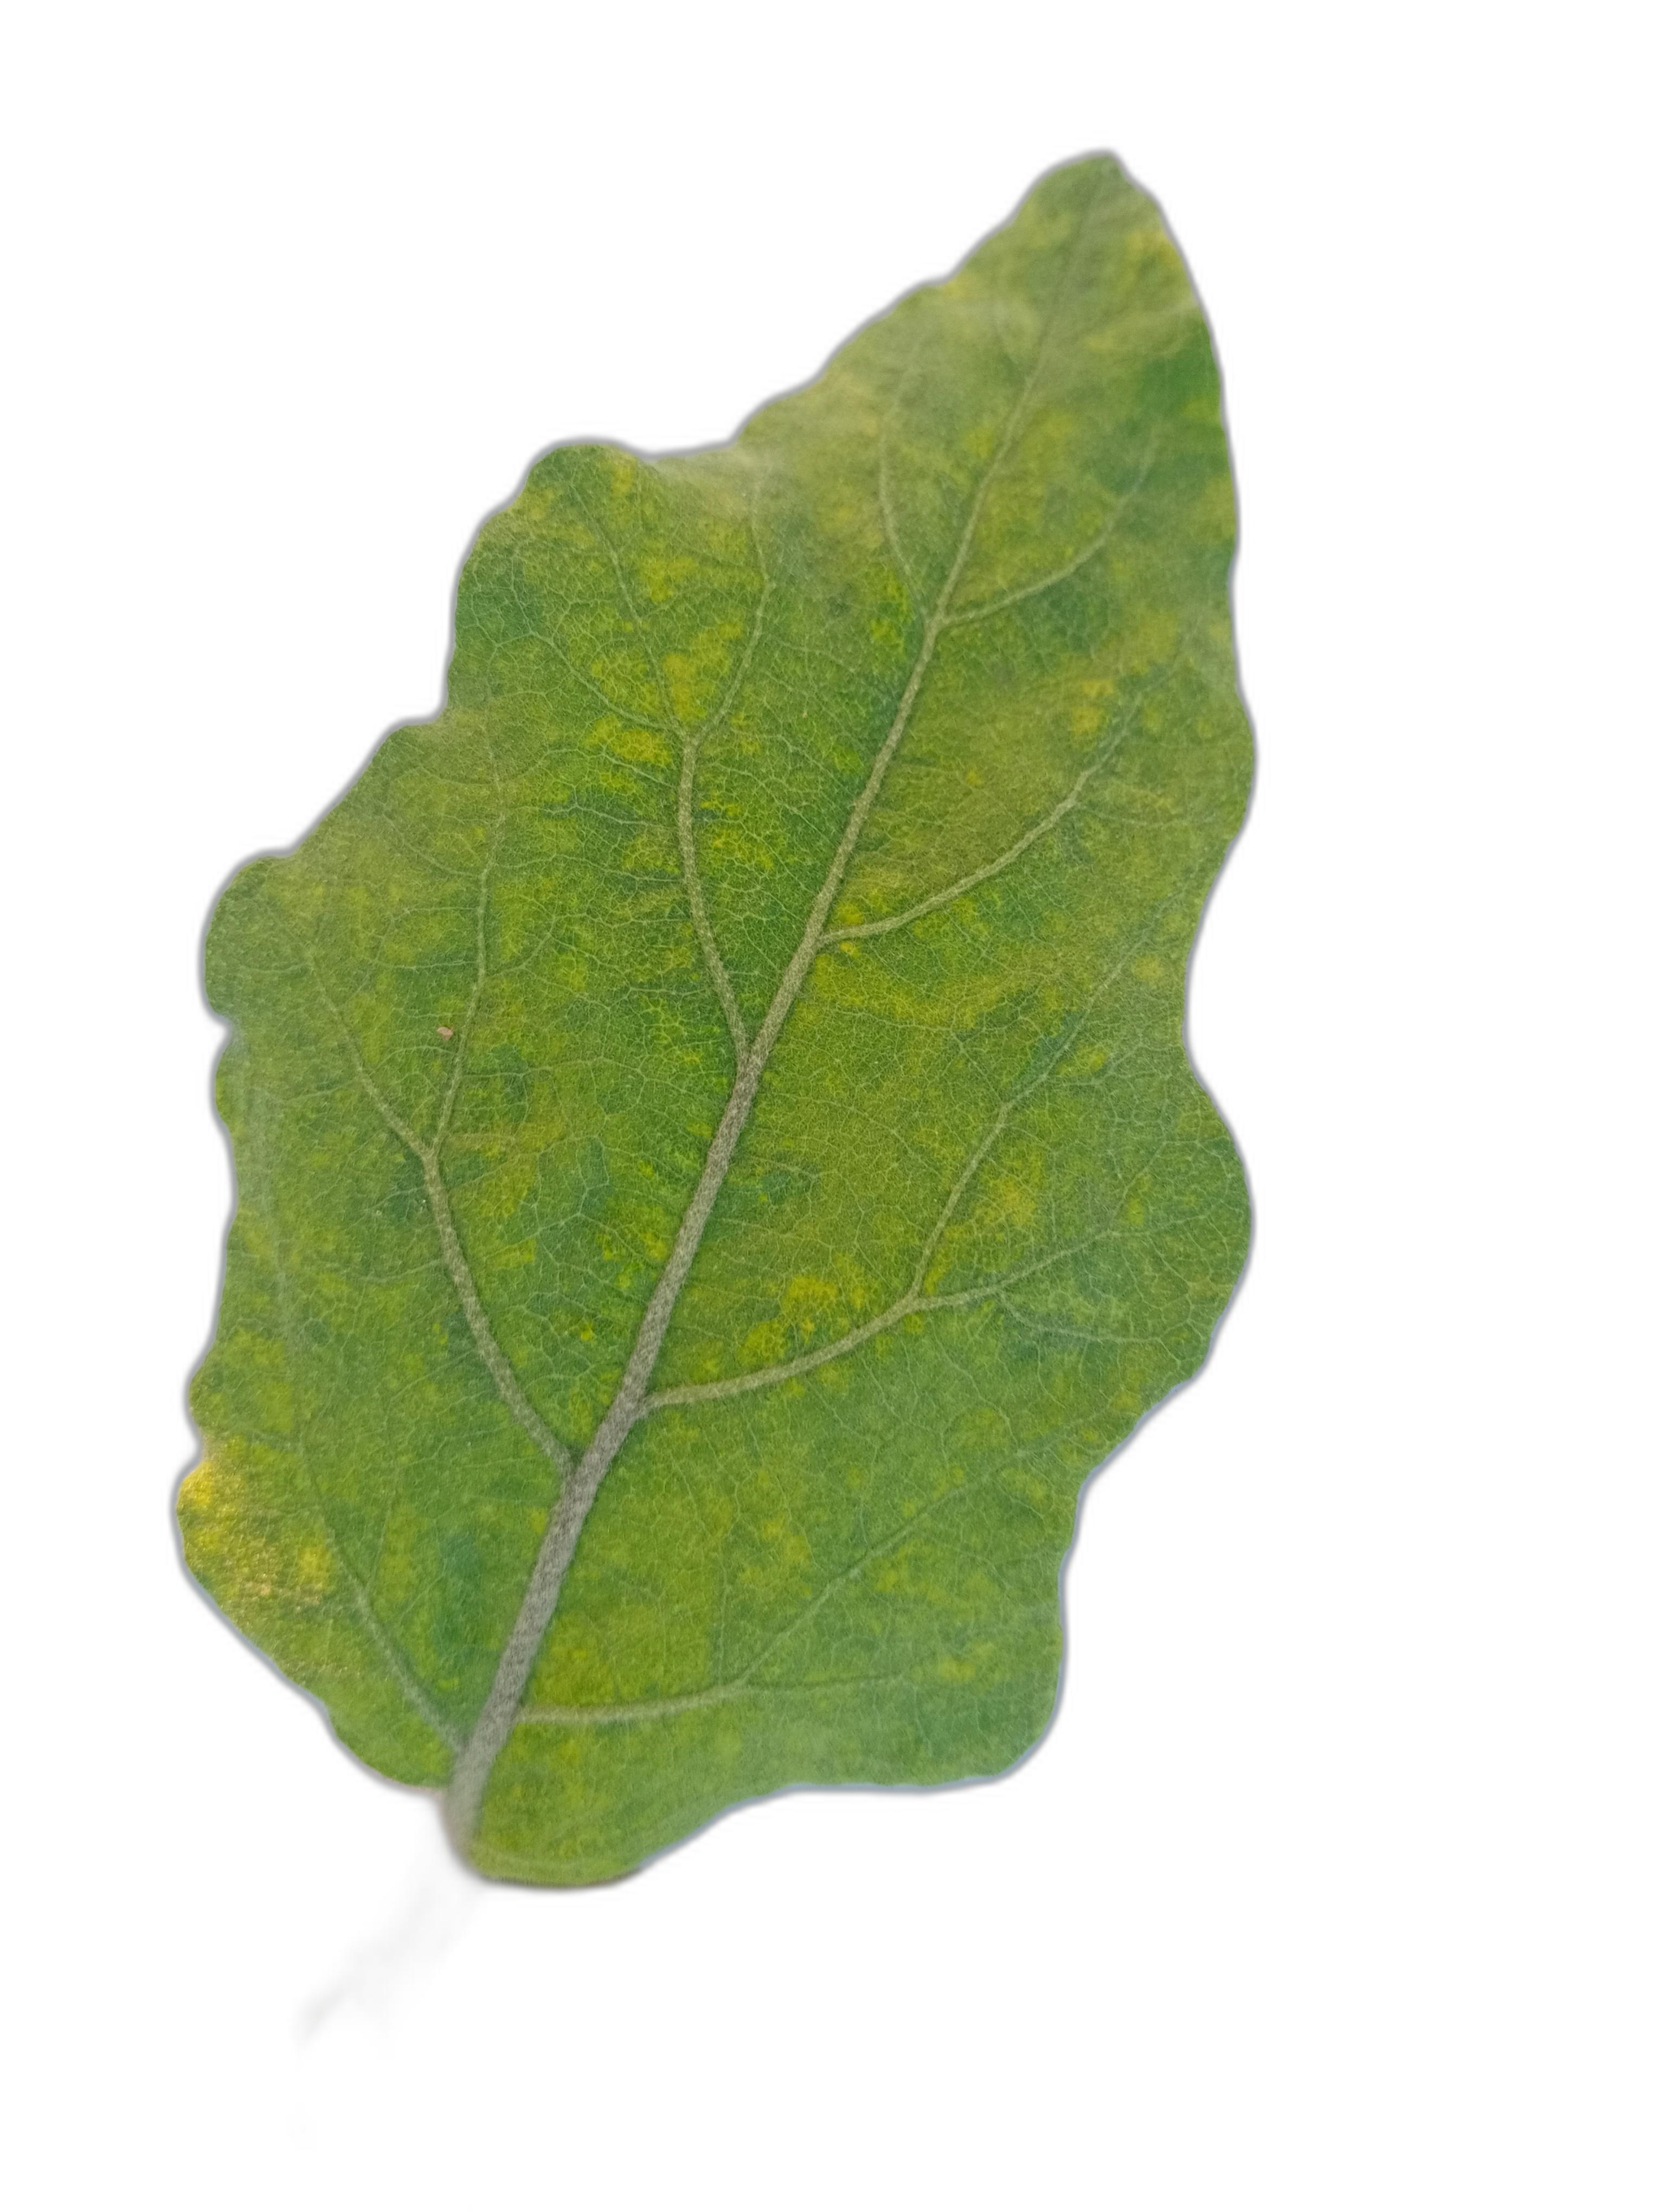
Label: Healthy Leaf